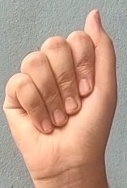
ASL sign: A